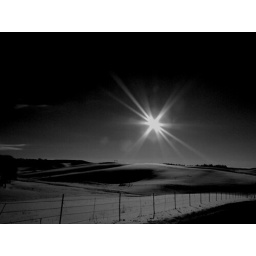
Cold day in black and white